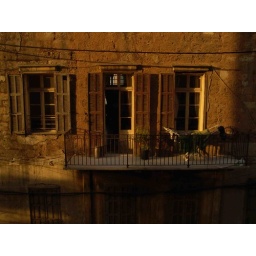
door & windows in beirut